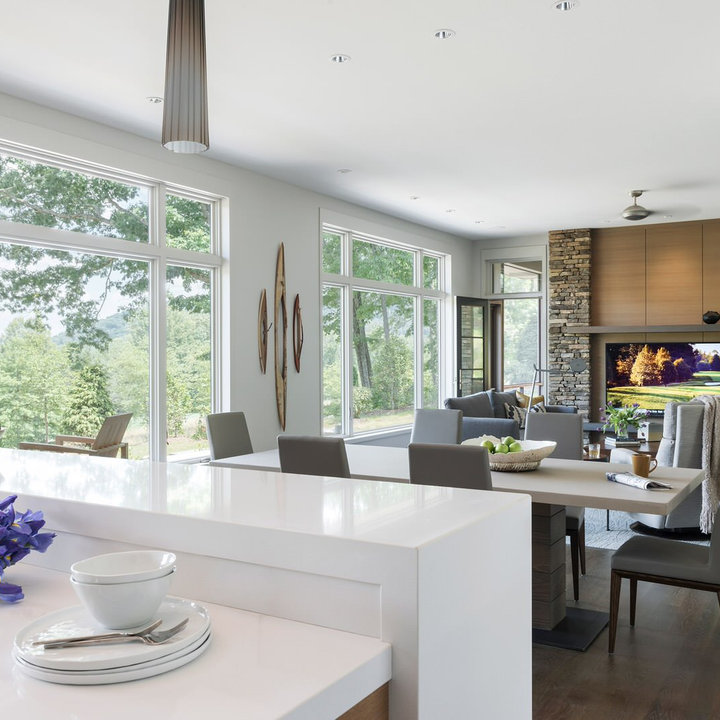
Style: Modern